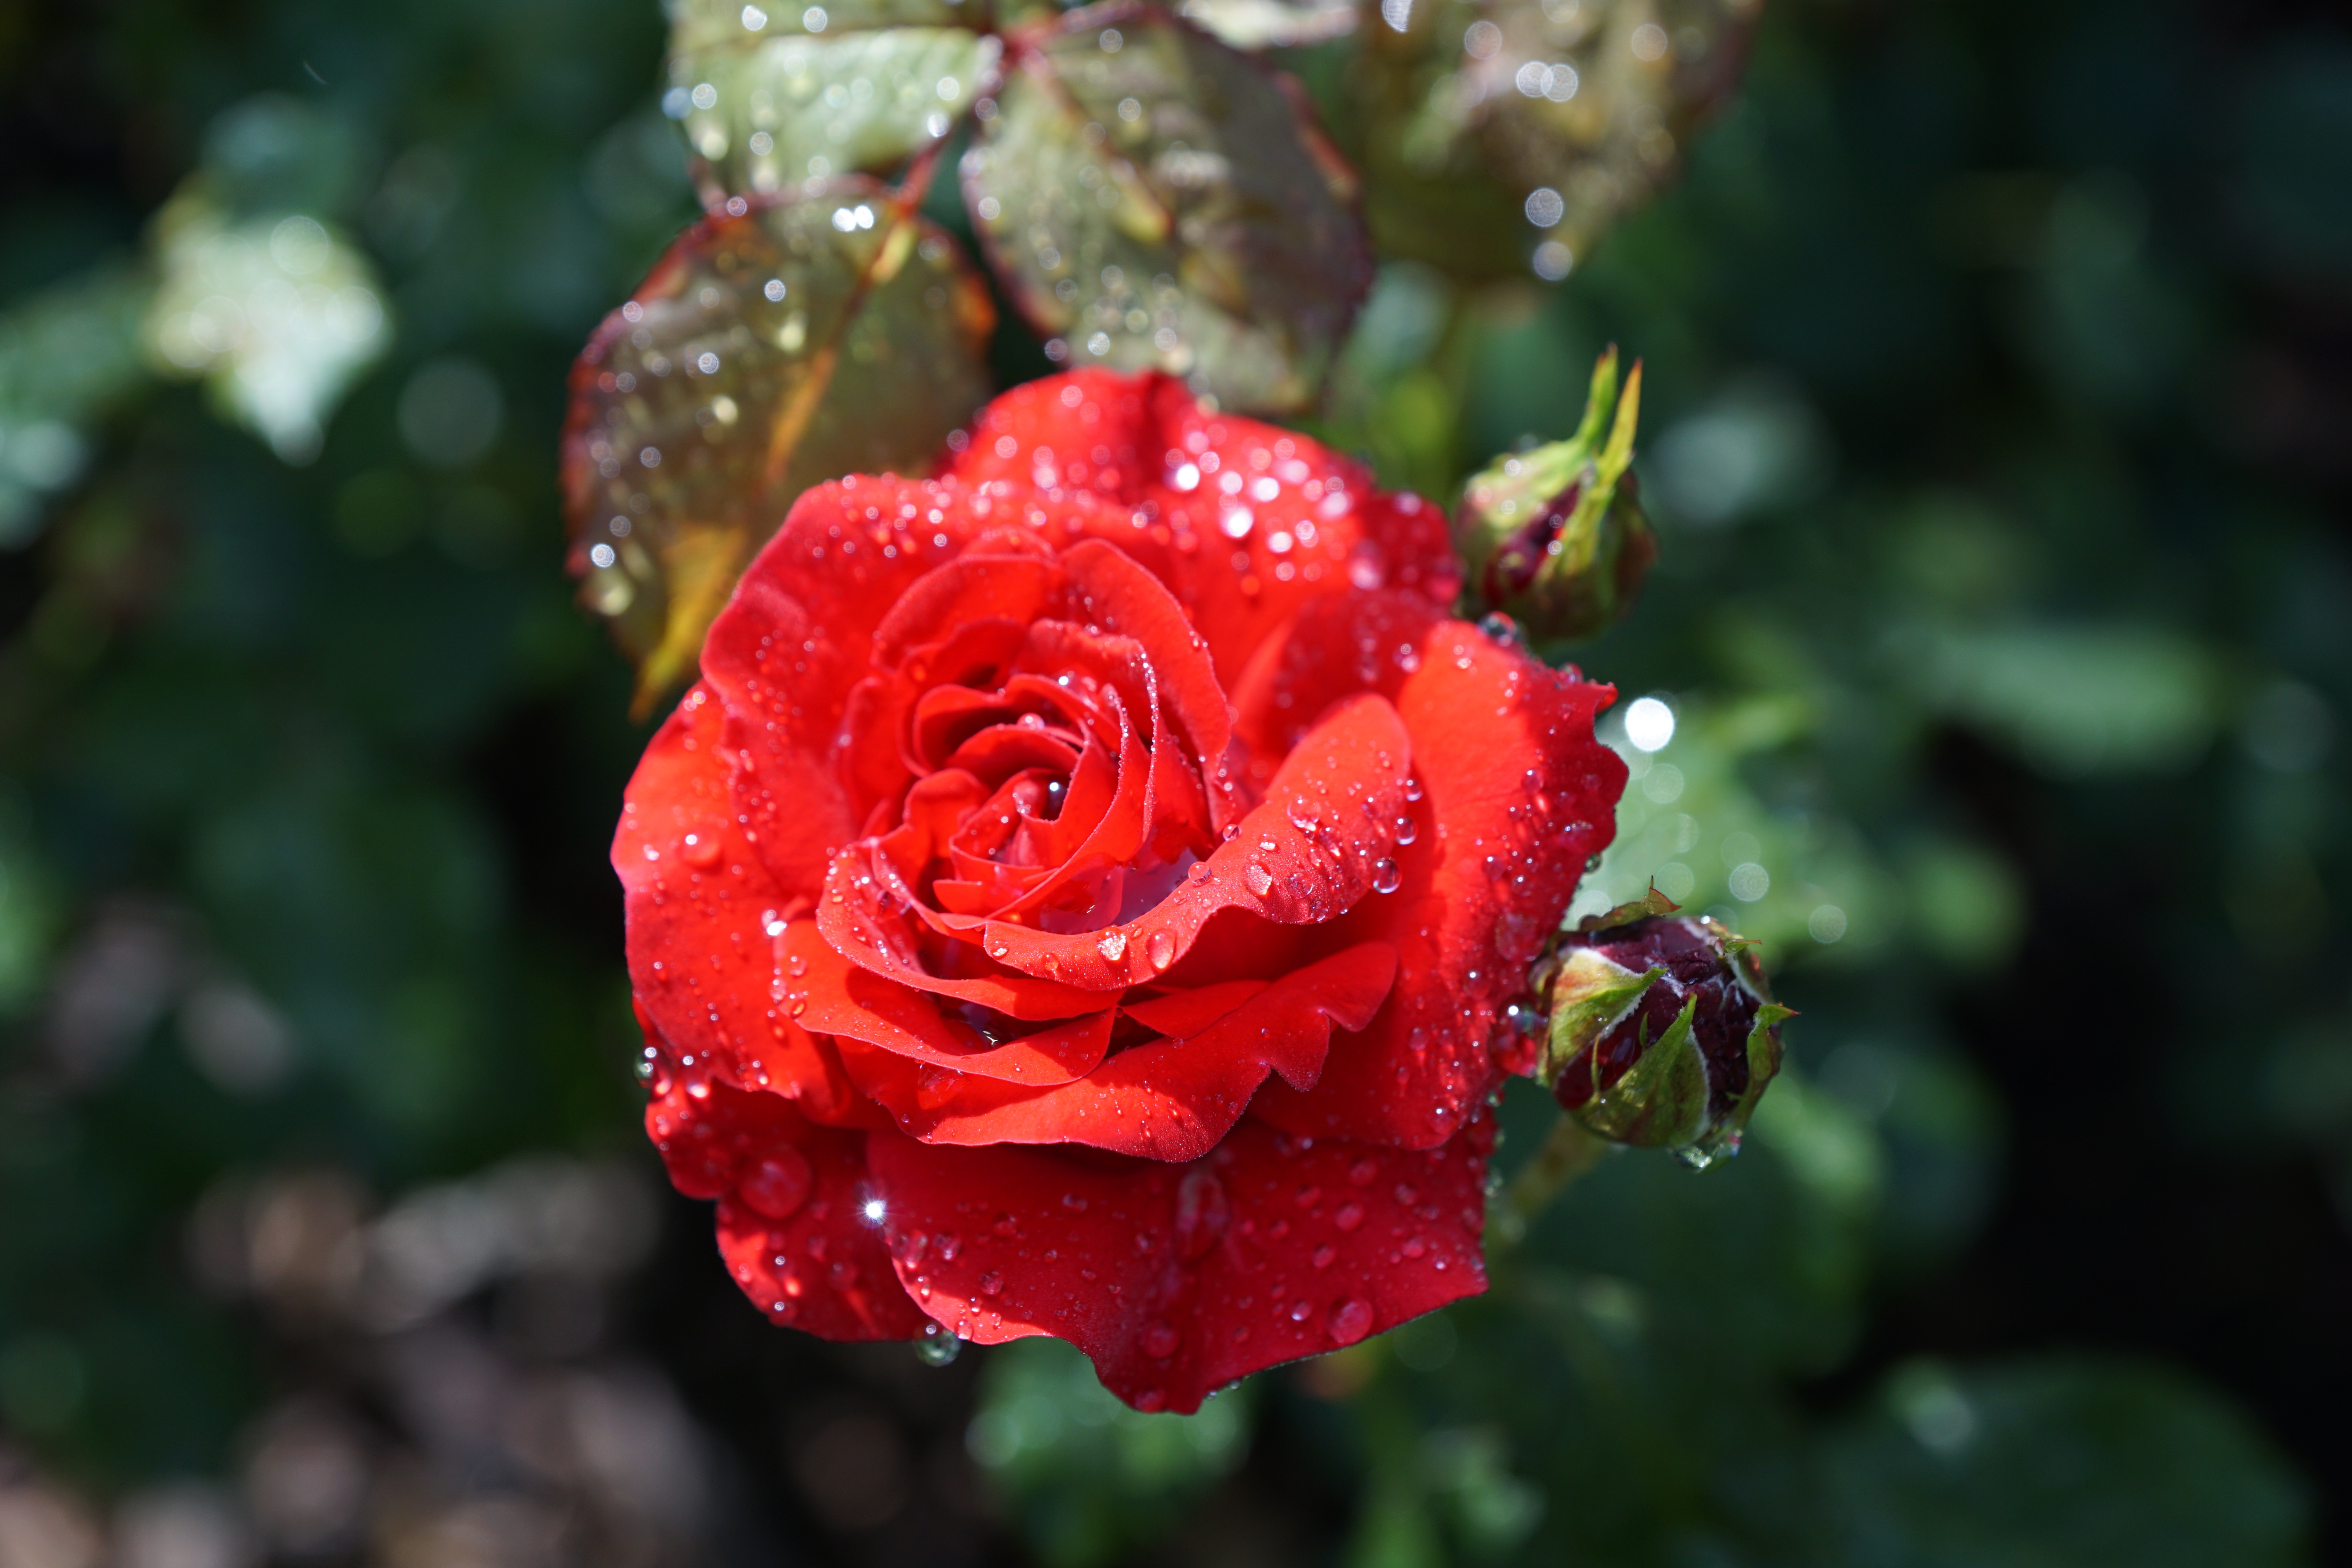
nature, plant, flower, petal, rose, red, botany, flora, floribunda, macro photography, flowering plant, garden roses, rose family, plant stem, land plant, rose order